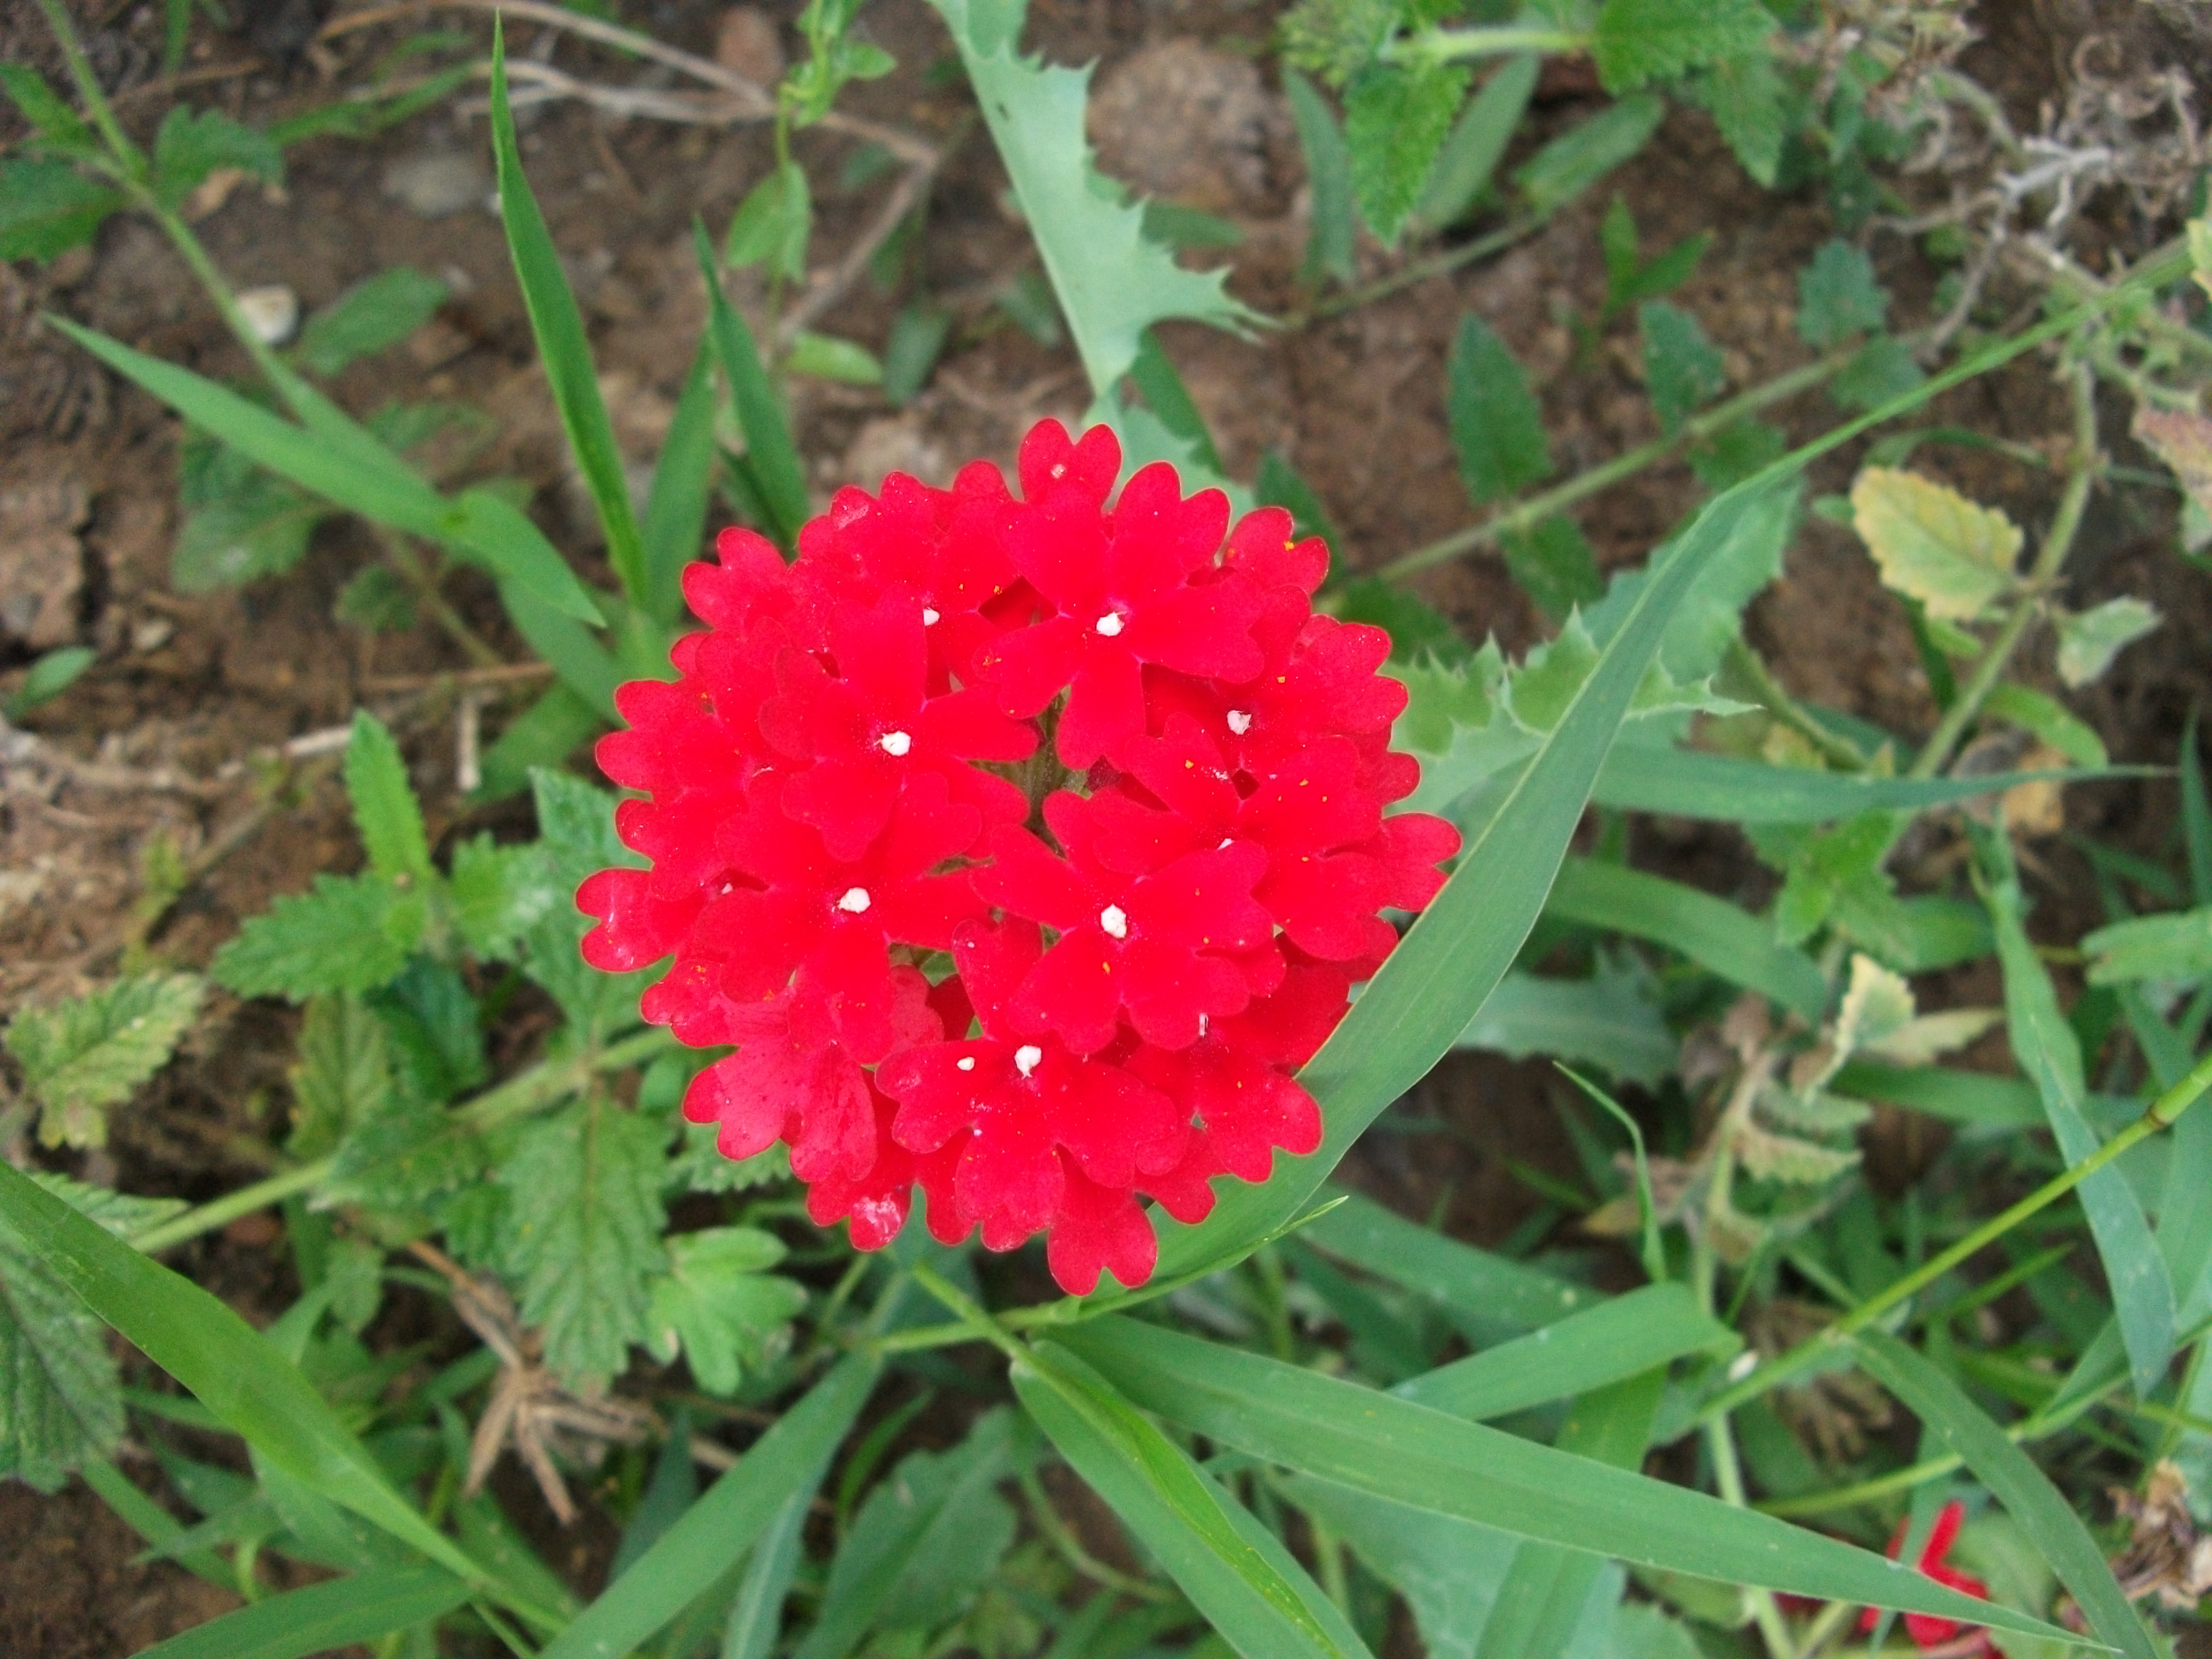
flower, flowering plant, plant, petal, pink family, dianthus, subshrub, annual plant, wildflower